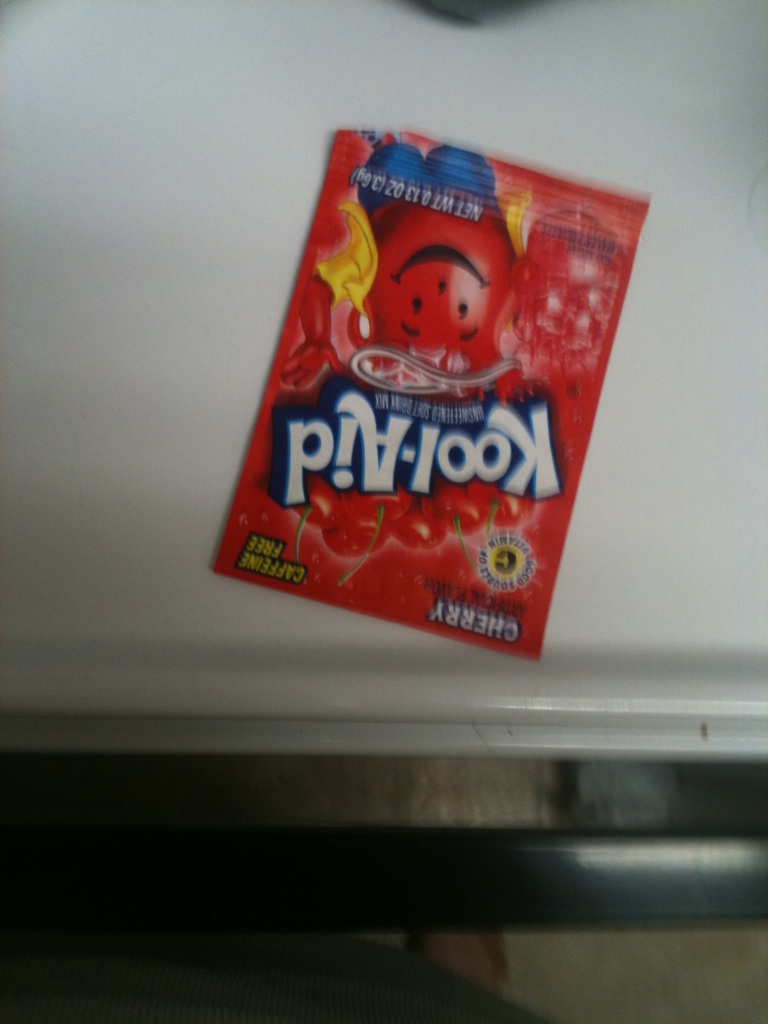Question: flavor is this?
Answer: cherry